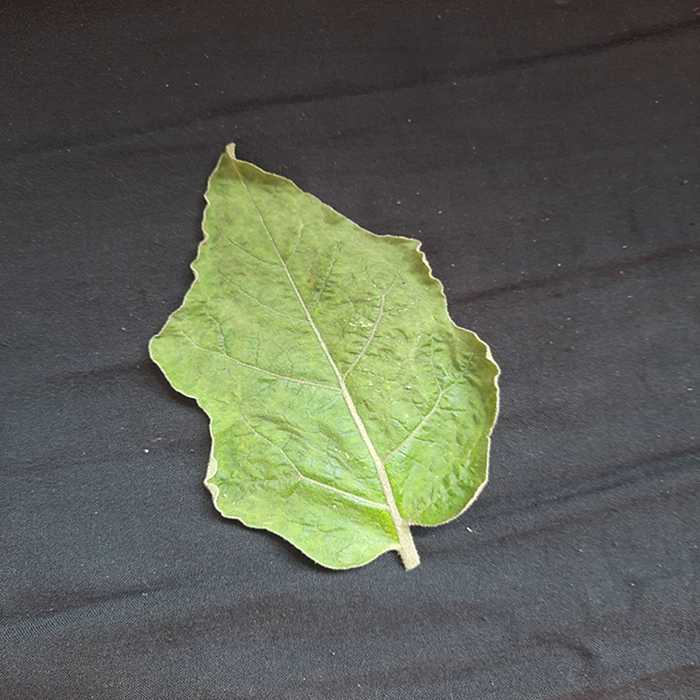
Plant: Eggplant
Label: Eggplant begomovirus